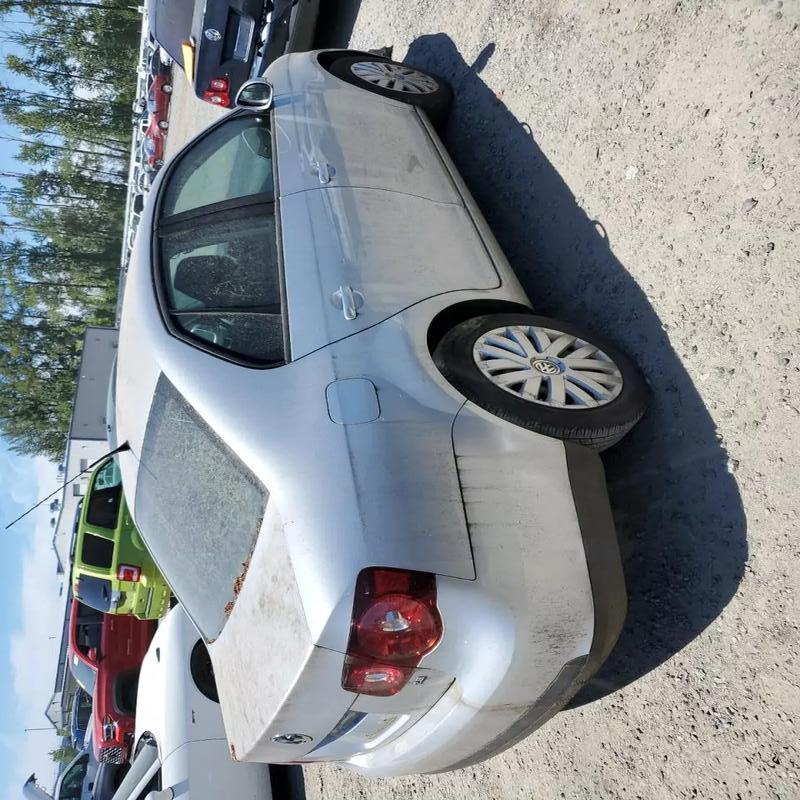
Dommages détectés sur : aile arrière droite, pare-choc arrière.
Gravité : mineur